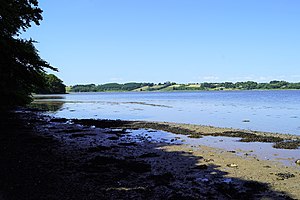
Gudsø Vig
Gudsø Vig set mod nordvest fra Hovens Odde
Gudsø Vig set mod nordvest fra Hovens Odde
Gudsø Vig er en lavvandet vig i nordsiden af Kolding Fjord, vest og nordvest for Skærbæk og adskilles fra fjorden af halvøerne Drejens, og Hovens Odde, adskilt af Eltang Vig.